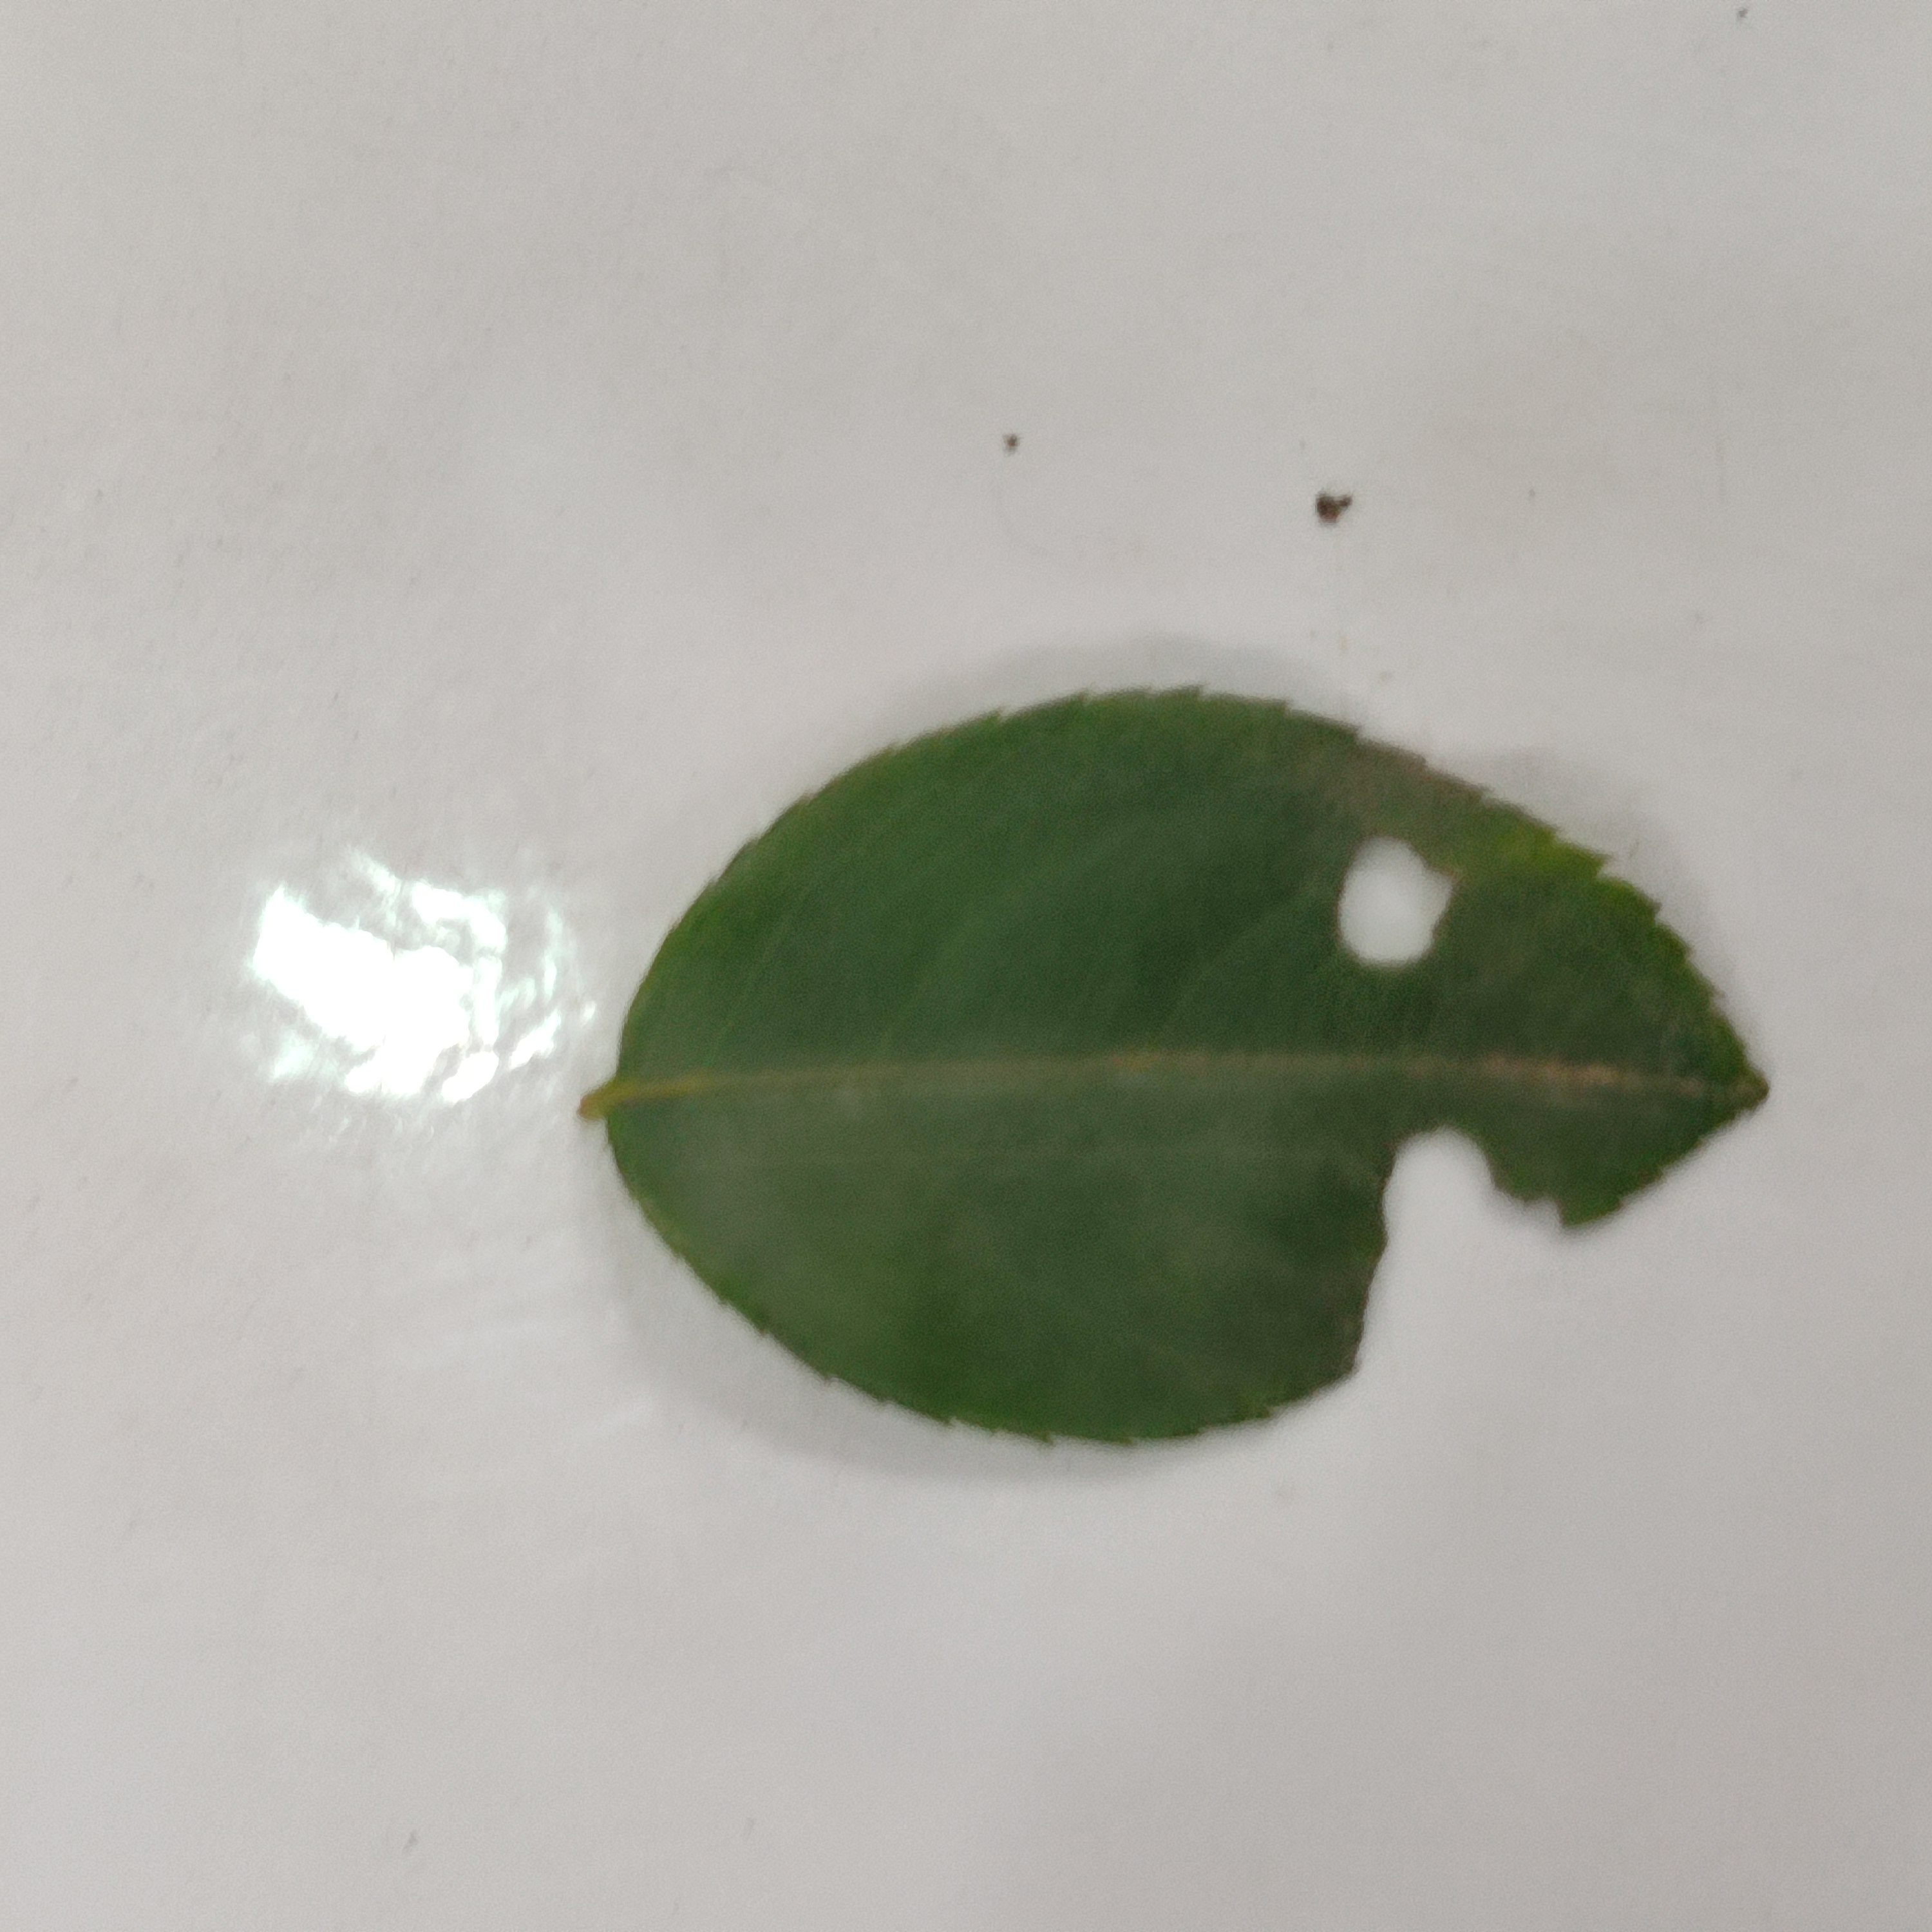
Label: Insect Hole